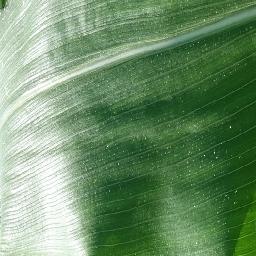
Label: Corn___healthy